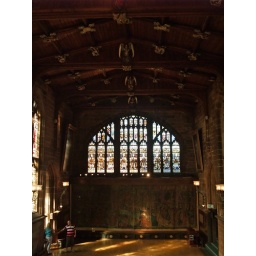
Stained glass window in St. Mary's Guildhall